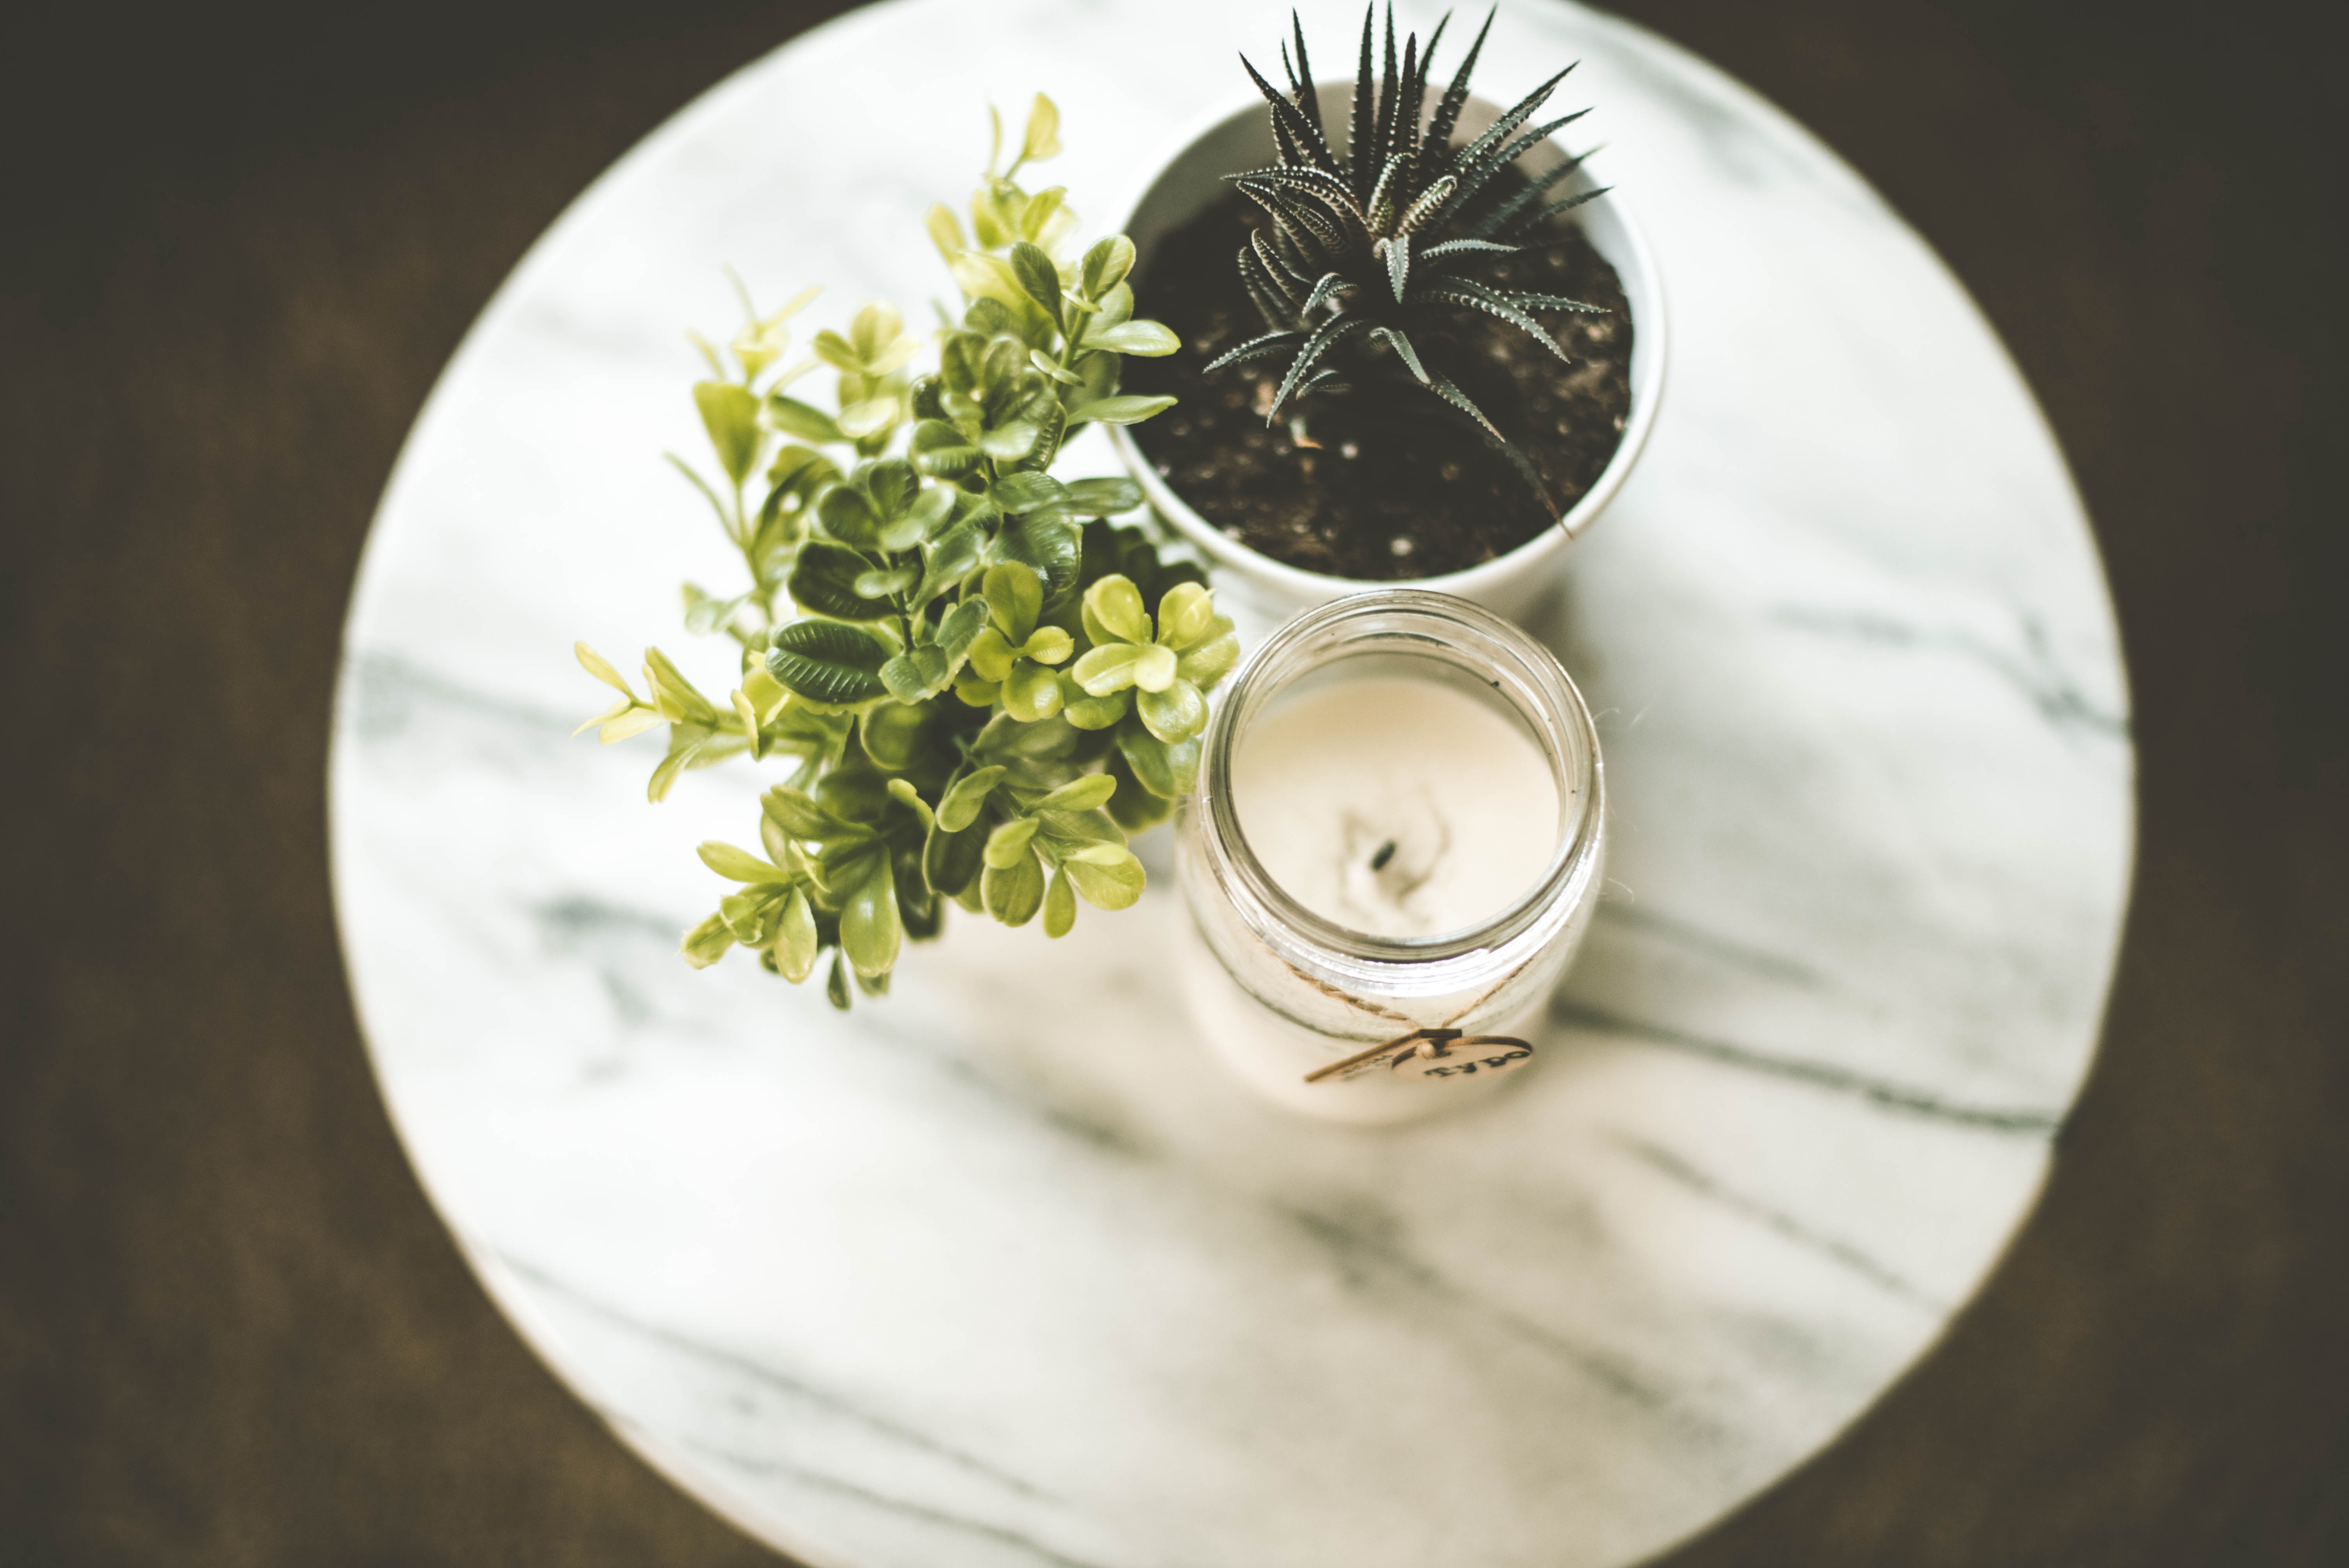
herb, ceramic, plate, tableware, flowerpot, porcelain, dishware, still life photography